Salvinorin A

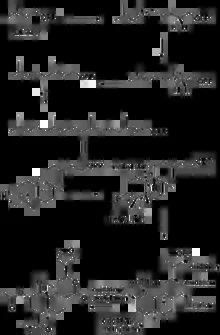
Biosynthesis of salvinorin A

Similar to many plant-derived psychoactive compounds, salvinorin A is excreted via peltate glandular trichomes, which reside external to the epidermis.